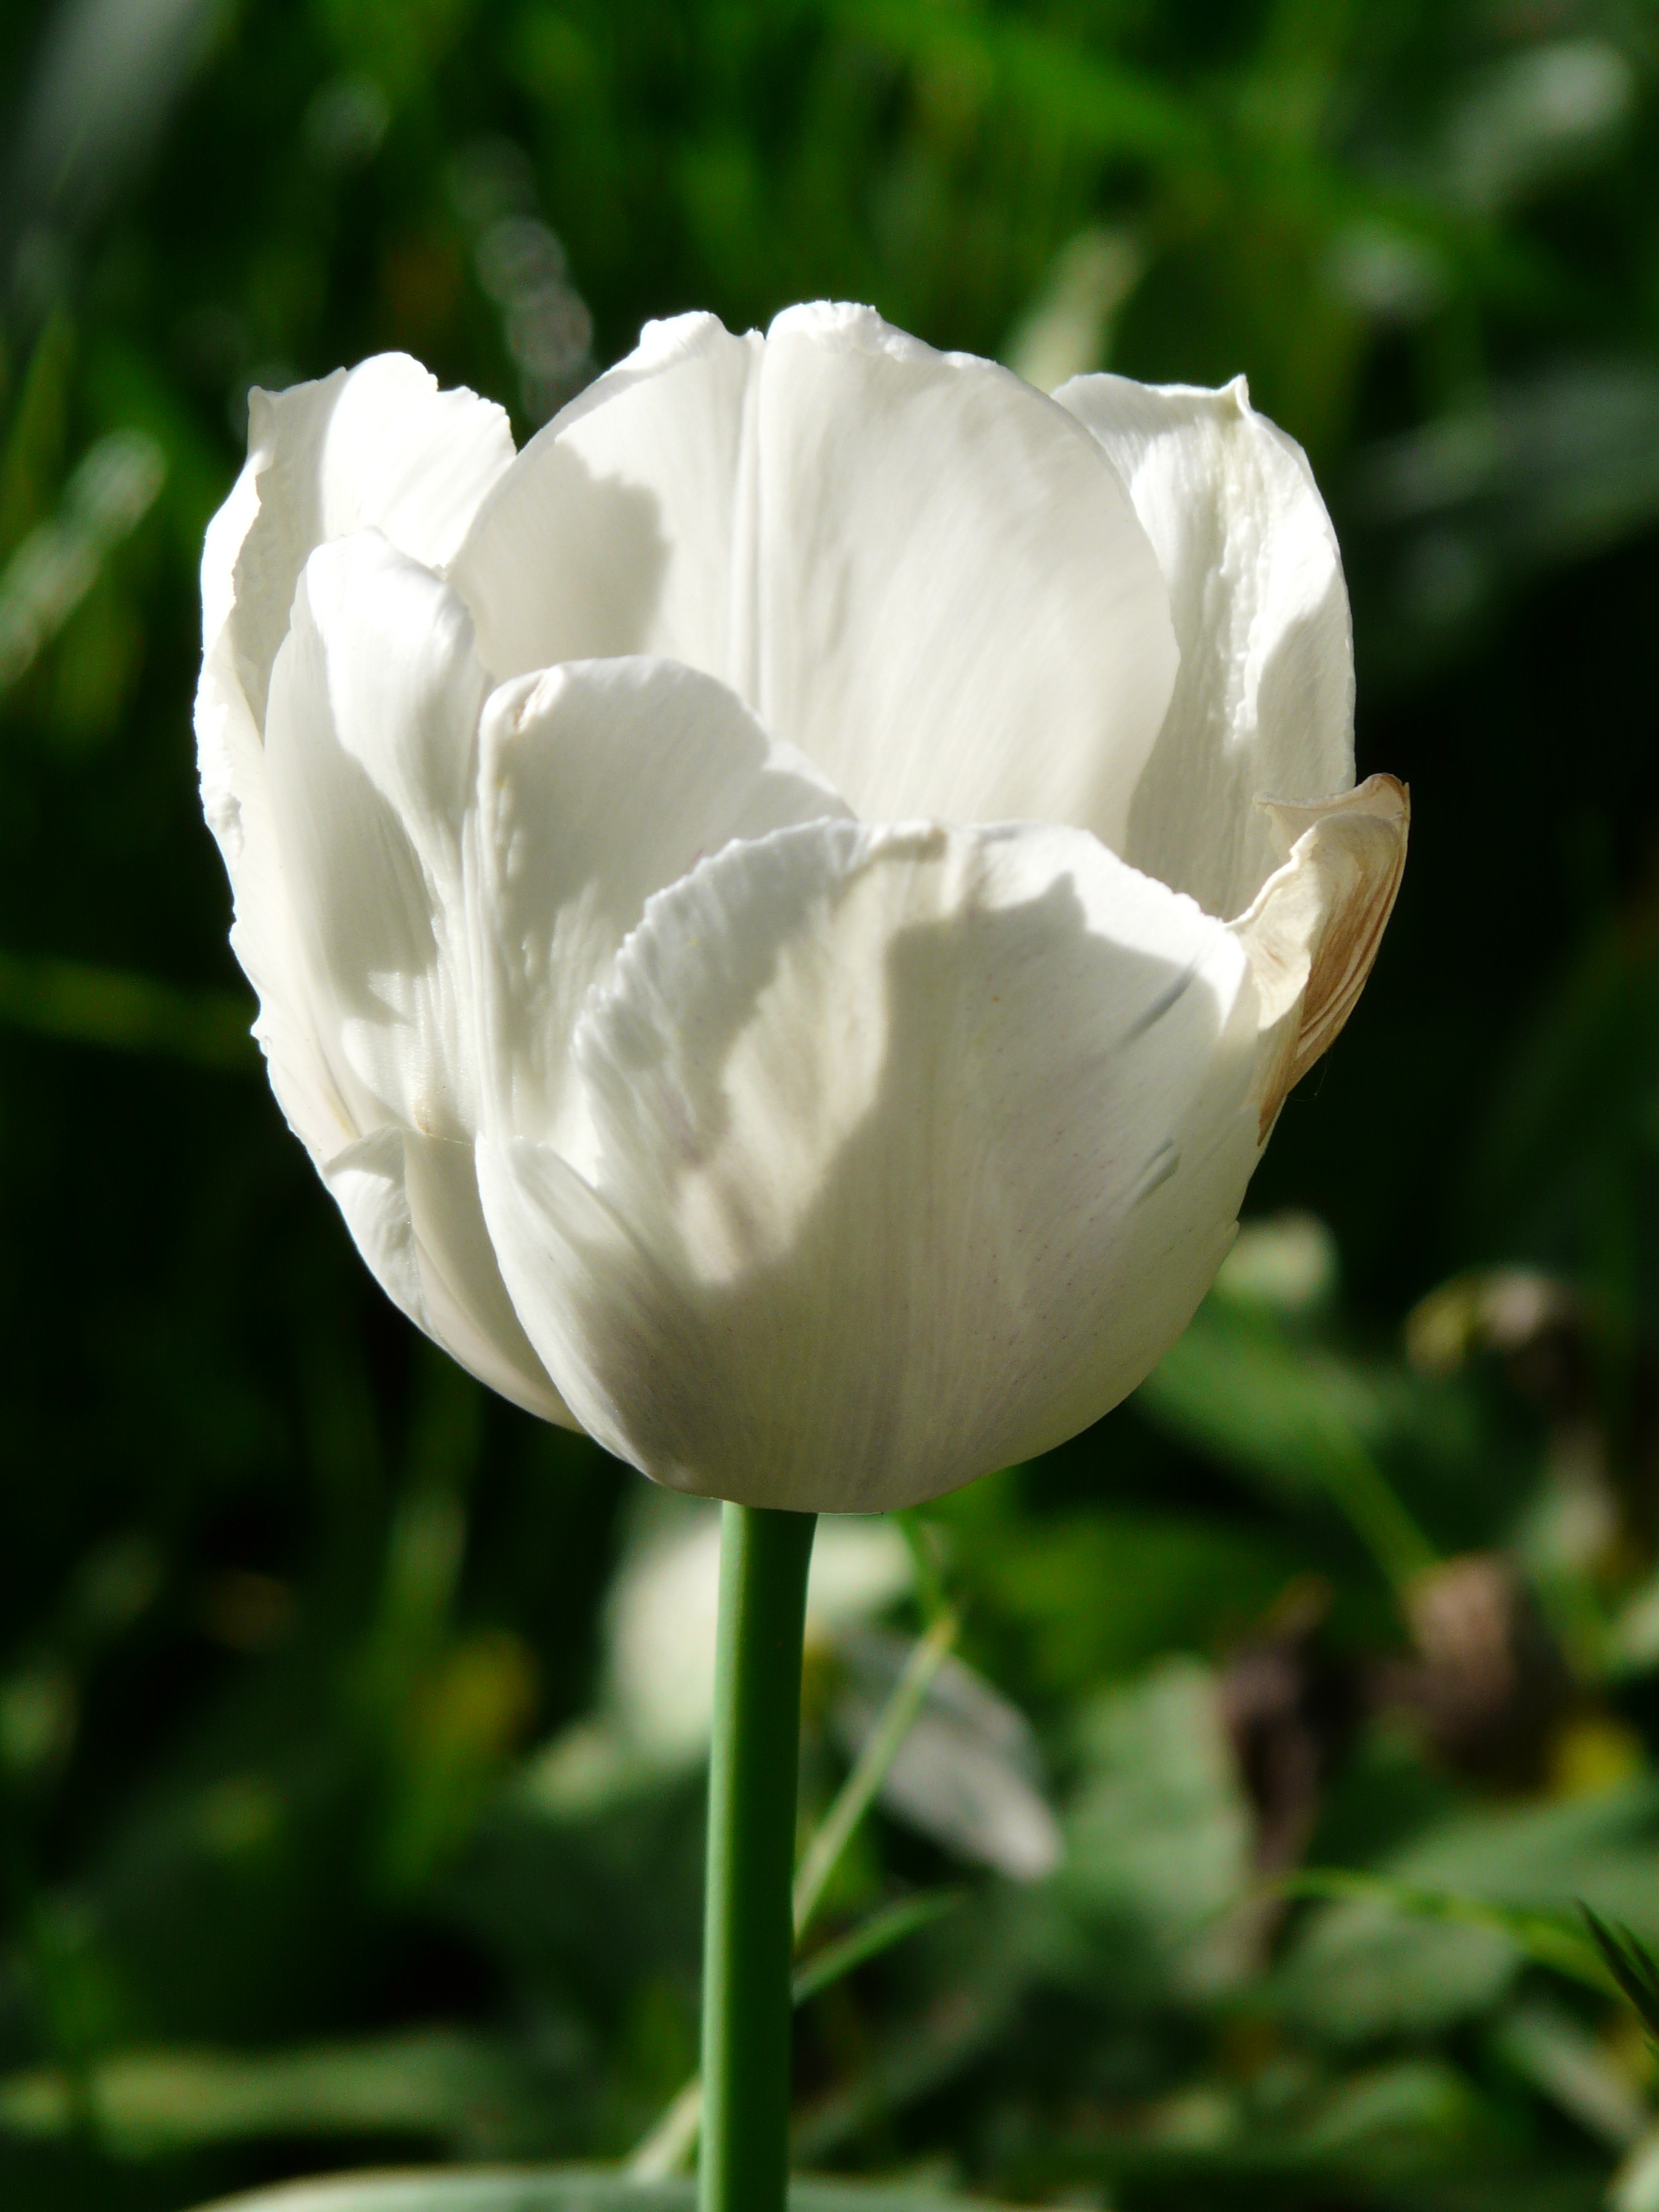
landscape, nature, outdoor, blossom, plant, white, sunlight, flower, petal, bloom, floral, idyllic, tulip, spring, colourful, color, park, fresh, botany, colorful, garden, flora, flowers, happiness, beautiful, day, tulips, floristry, tulipa, macro photography, ornamental plant, blossomed, sunny day, tulpenbluete, flowering plant, lily family, plant stem, land plant, glu ck, garden cups